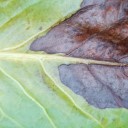
Label: Phoma